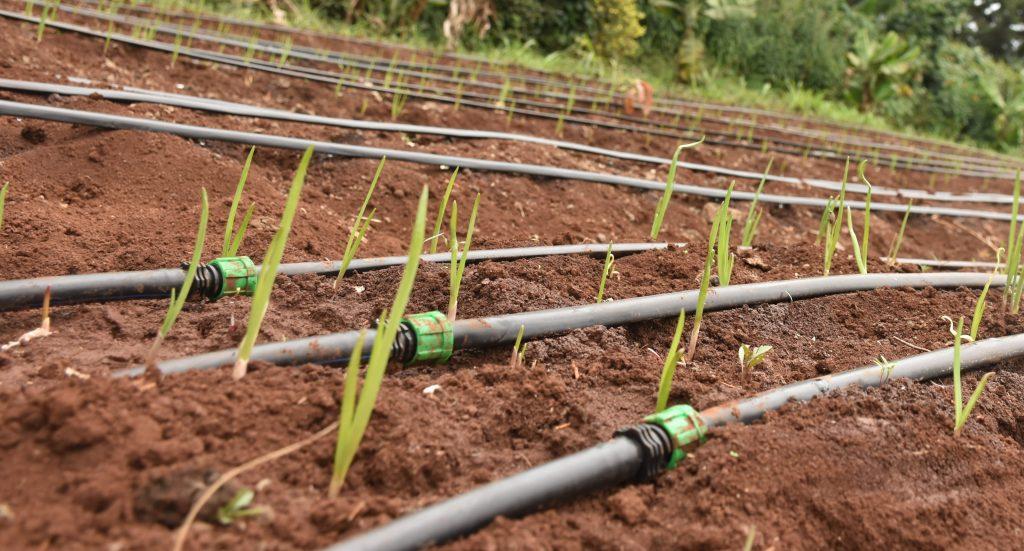
Wakulima wamepanda mimea midogo kwa mstari katika shamba kubwa, huku mfumo wa umwagiliaji wa matone ukiwa unasambaza vizuri kwenye udongo wa shamba. Mfumo huu hupeleka maji moja kwa moja kwenye mizizi ya mmea na kusaidia kuhifadhi unyevu ili kuongeza uzalishaji.